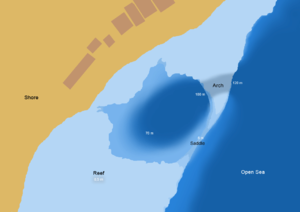
Le Blue Hole de la mer Rouge est un trou bleu d’environ 100 mètres de profondeur. Il est situé en Égypte, à l’est du Sinaï à 8 km au nord de Dahab. Il est également parfois surnommé en français « la cathédrale sous la mer » pour sa beauté, ou « le cimetière des plongeurs » en raison de sa dangerosité.